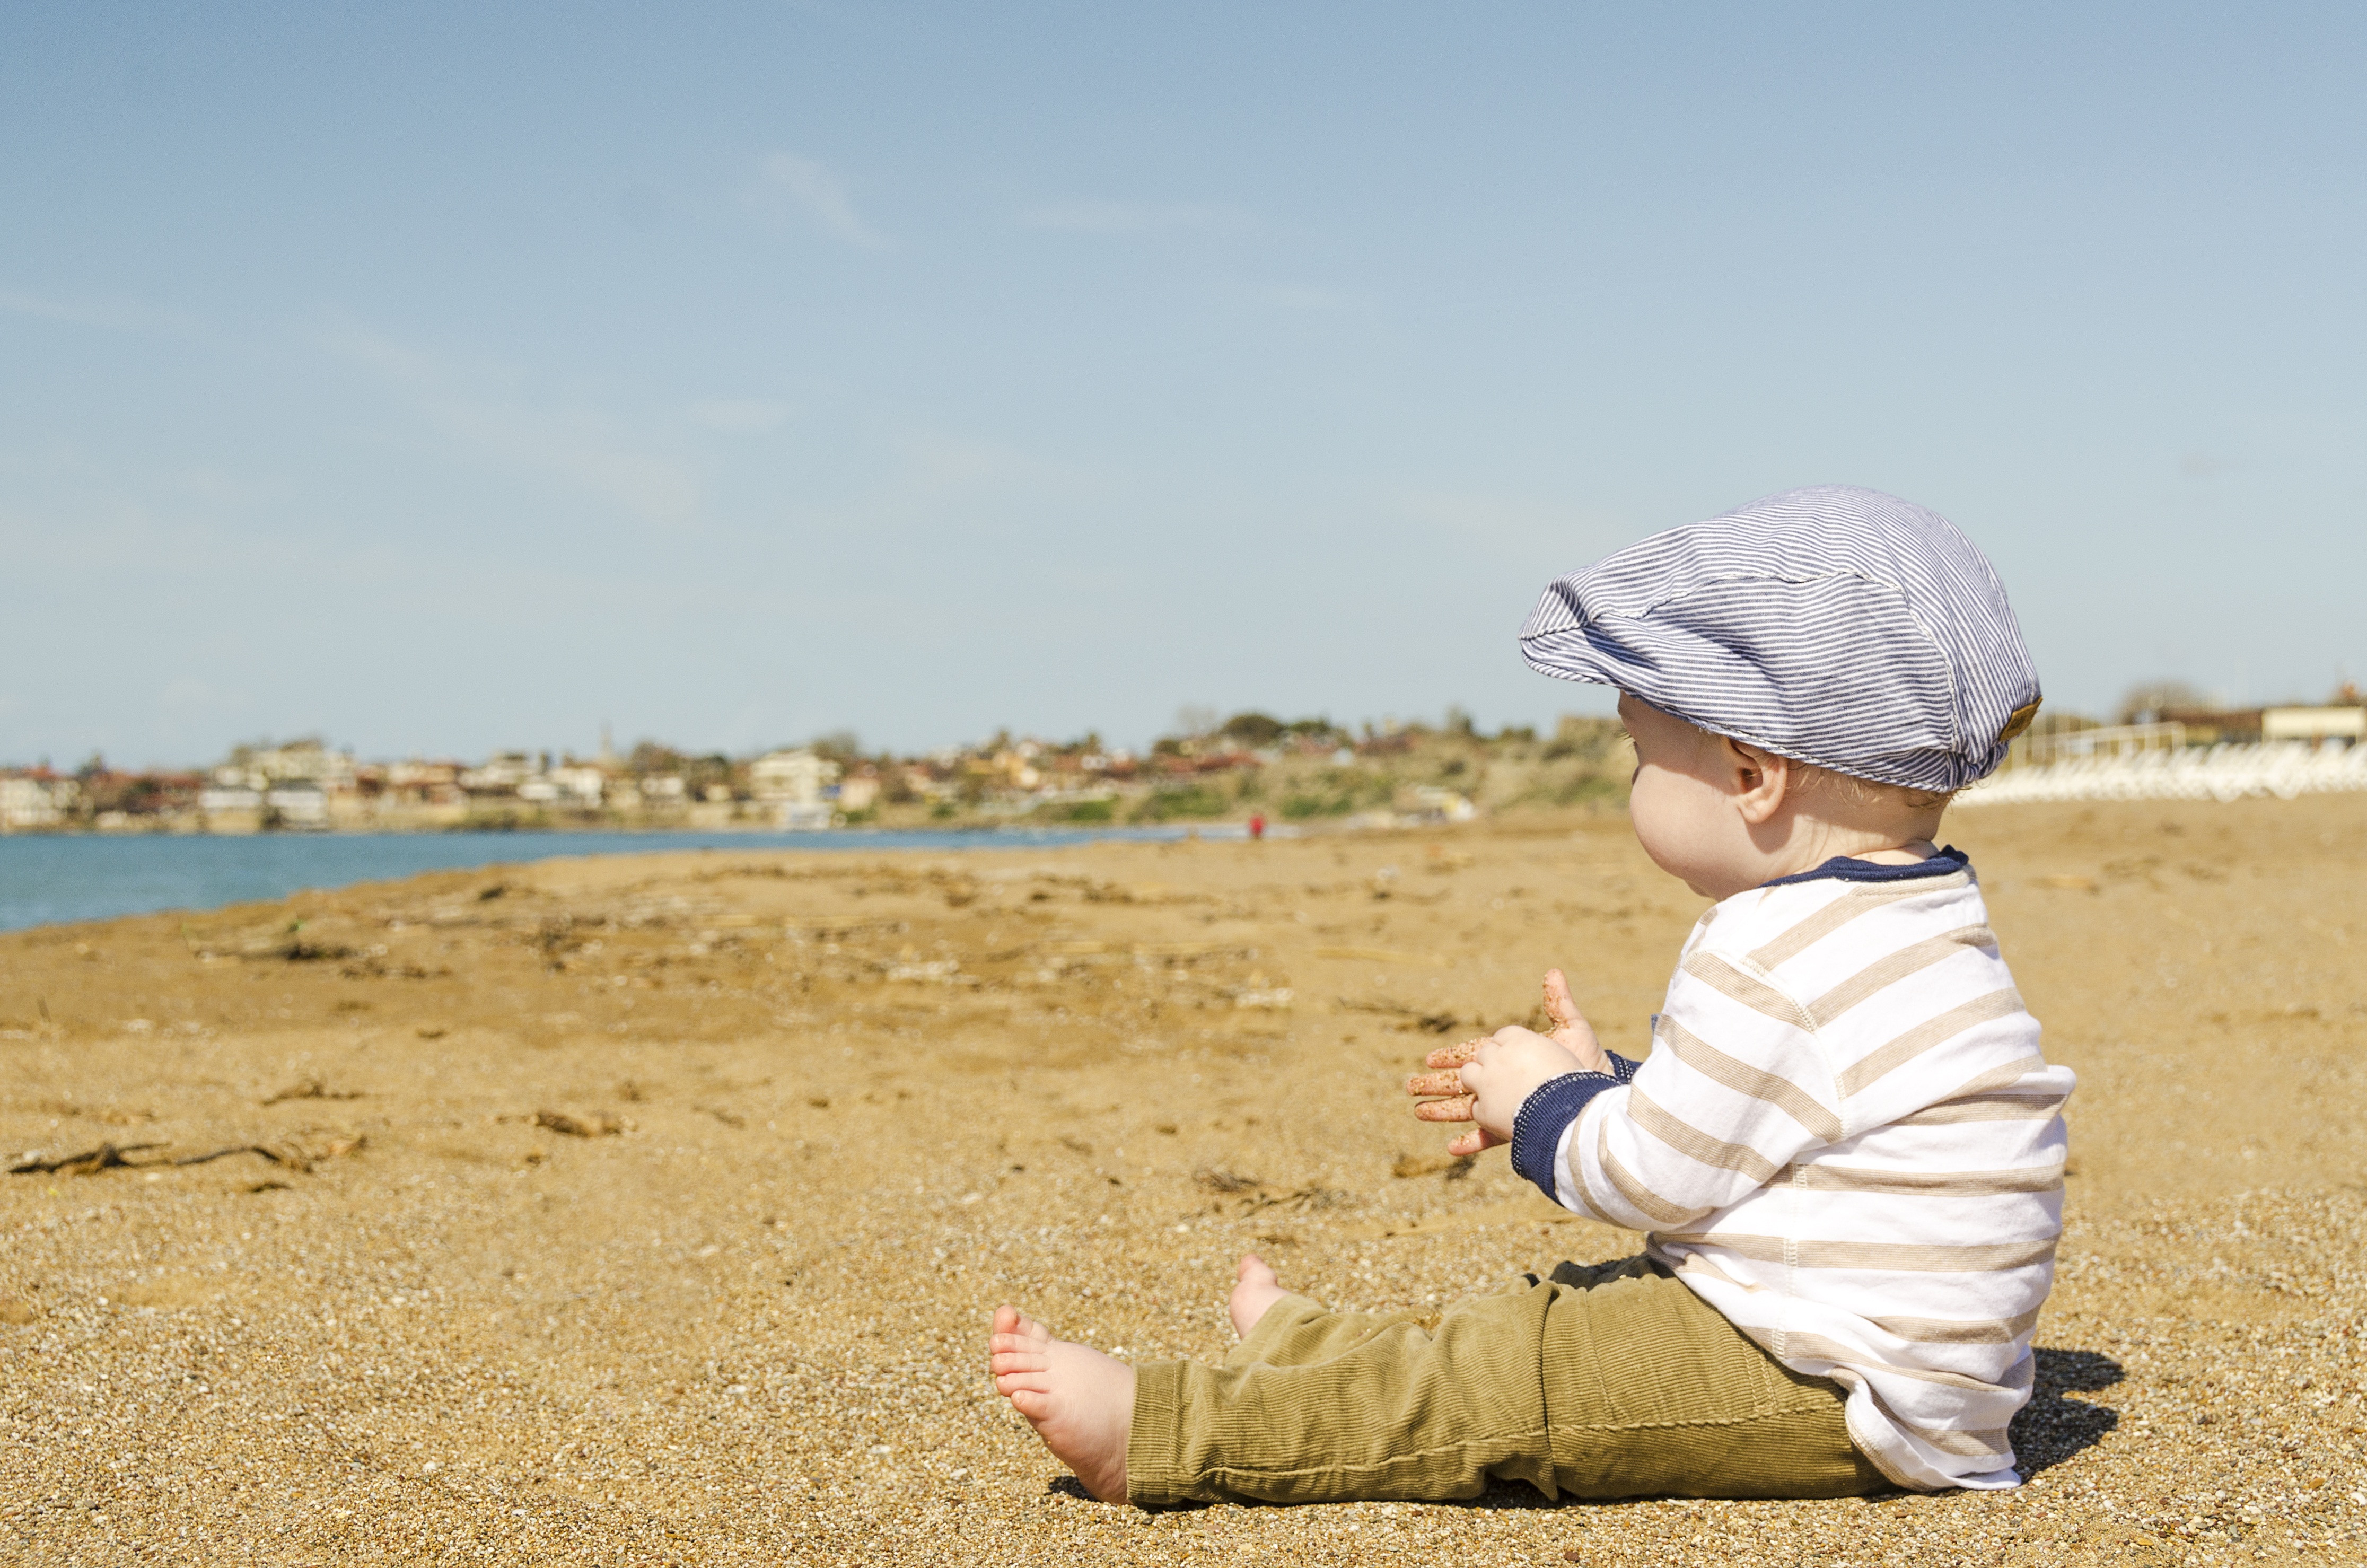
beach, sea, nature, sand, person, field, boy, cute, young, sitting, child, playing, agriculture, baby, childhood, preschooler, happy, toddler, adorable, grass family